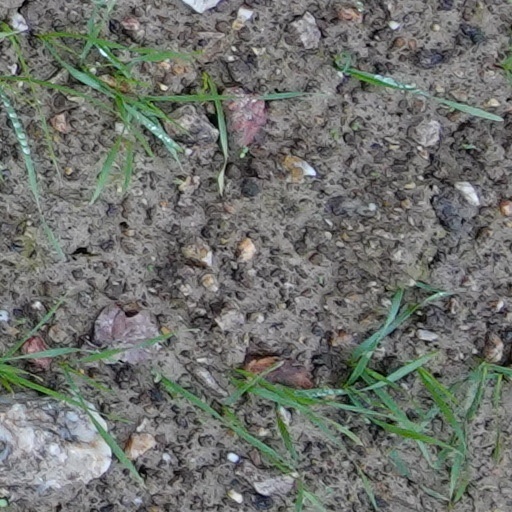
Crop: wheat